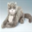
Label: cat